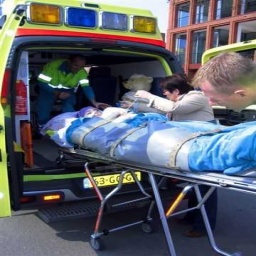
Label: ambulance